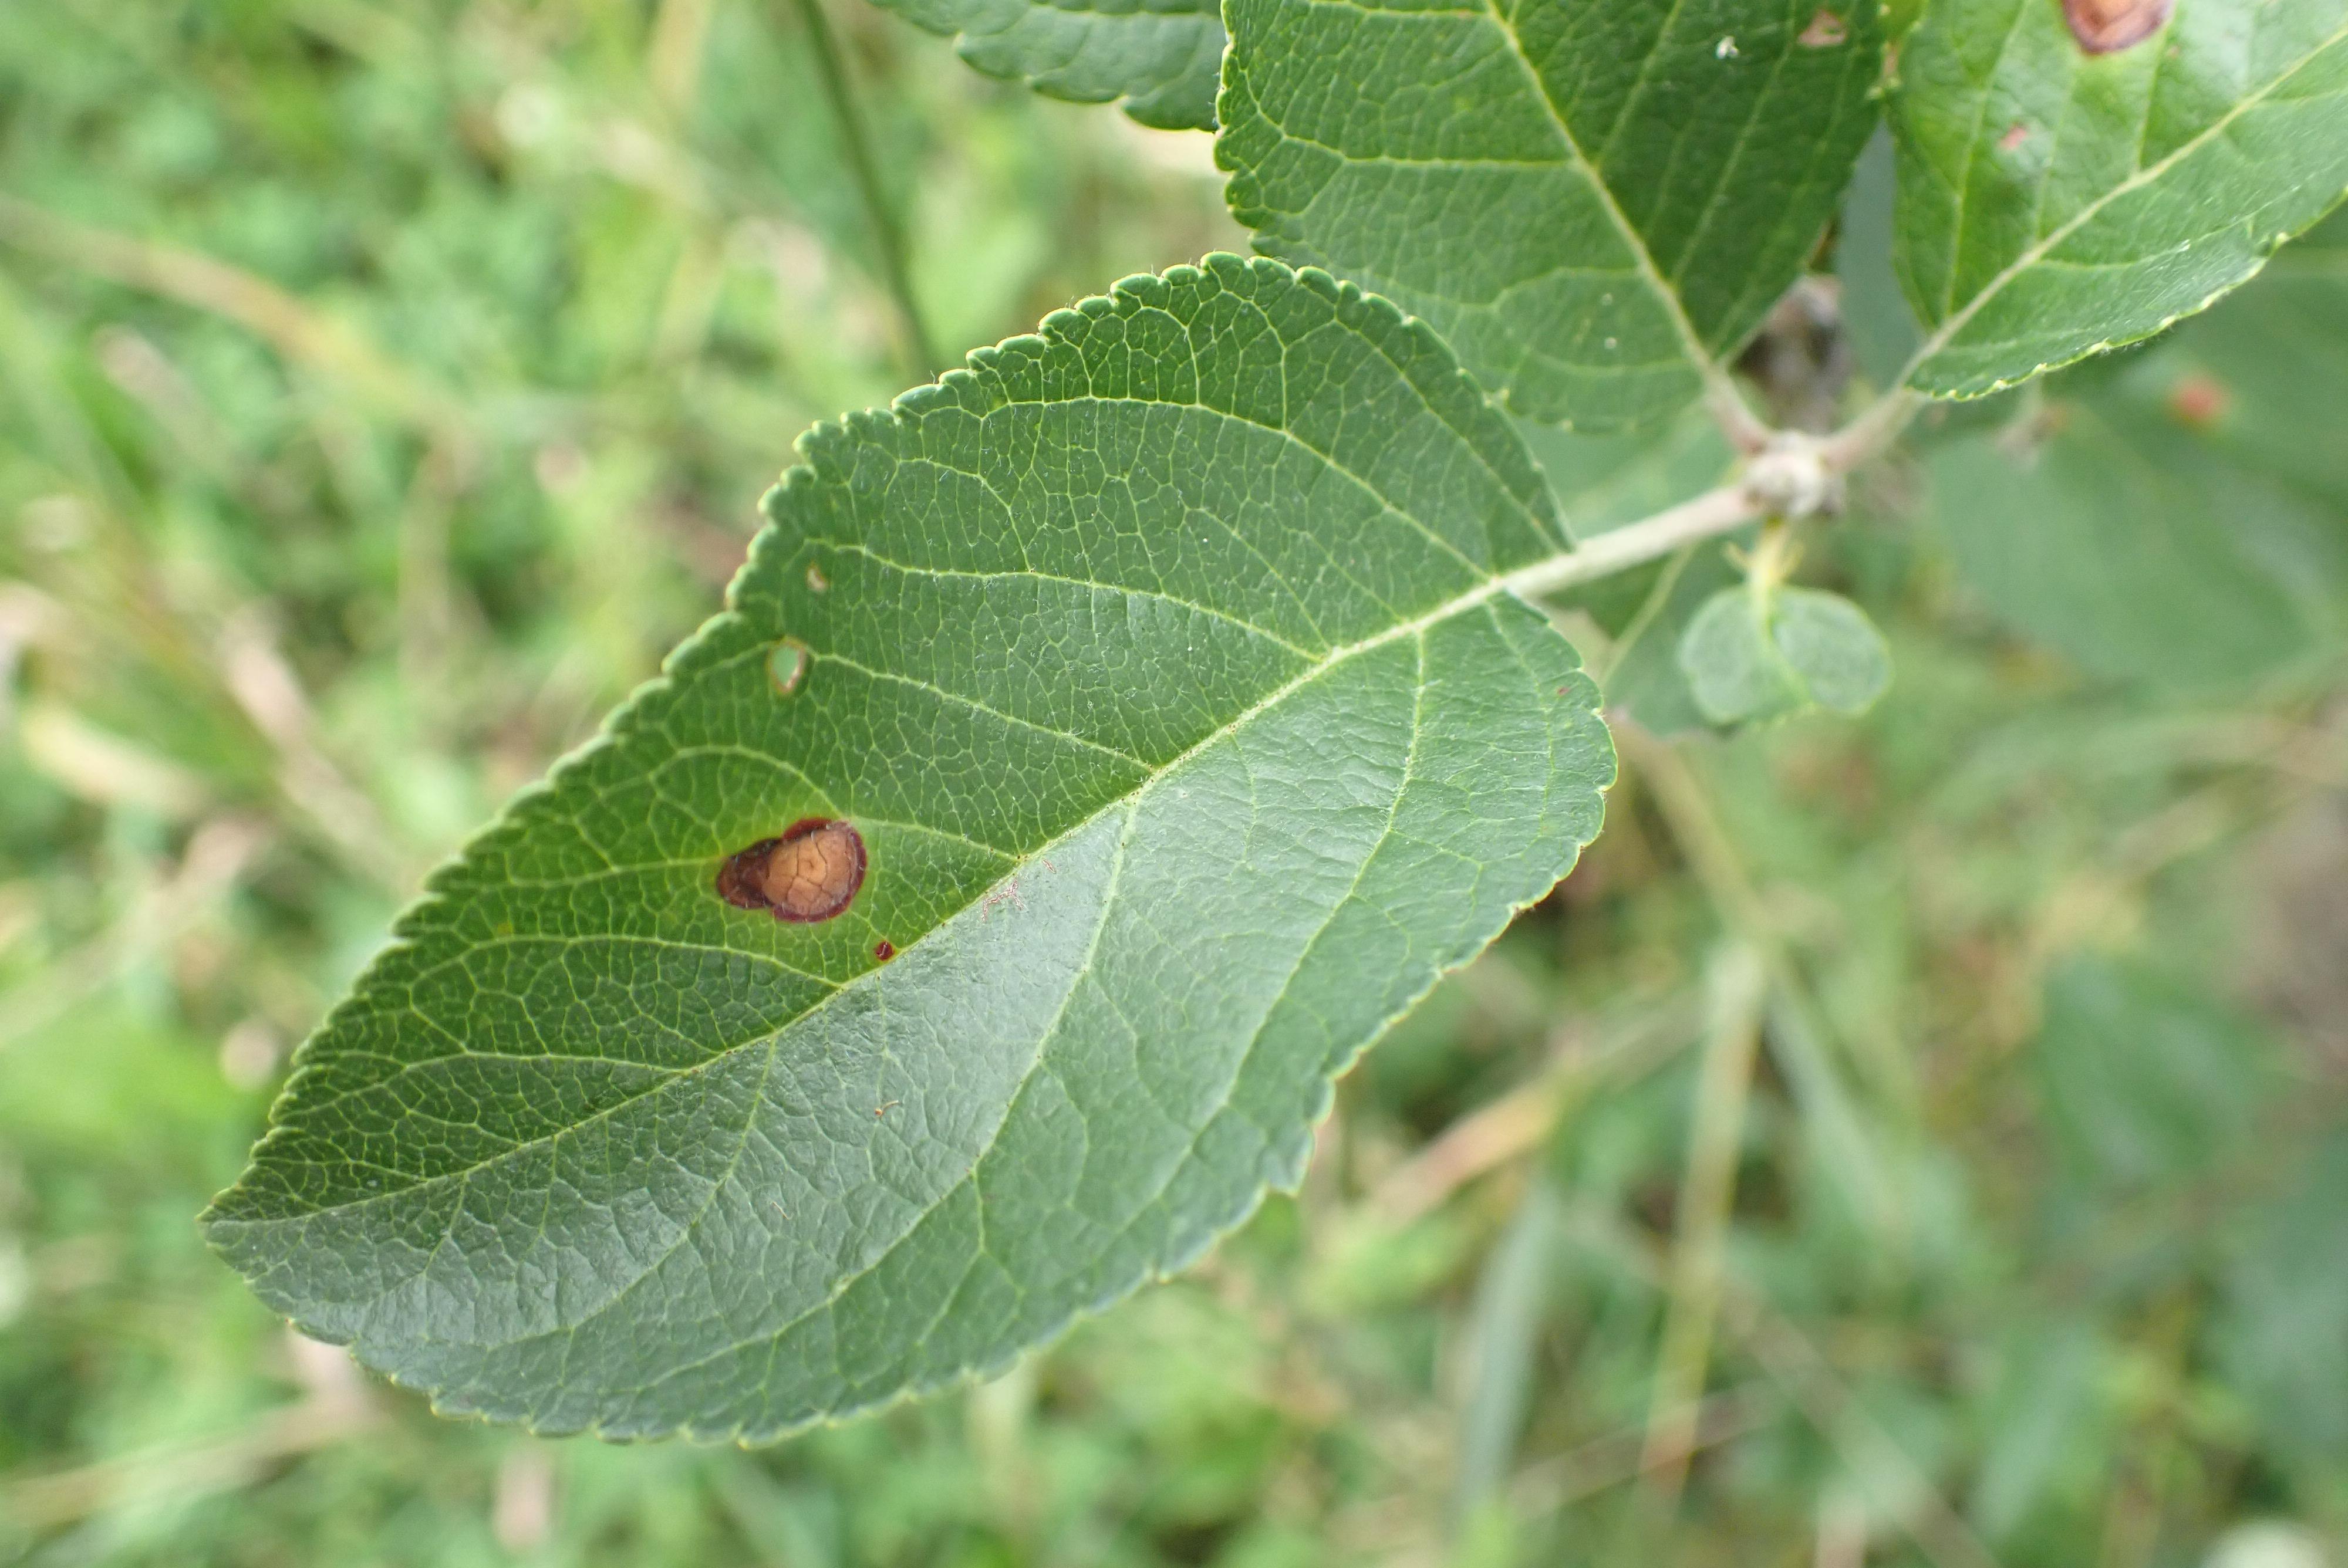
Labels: frog_eye_leaf_spot